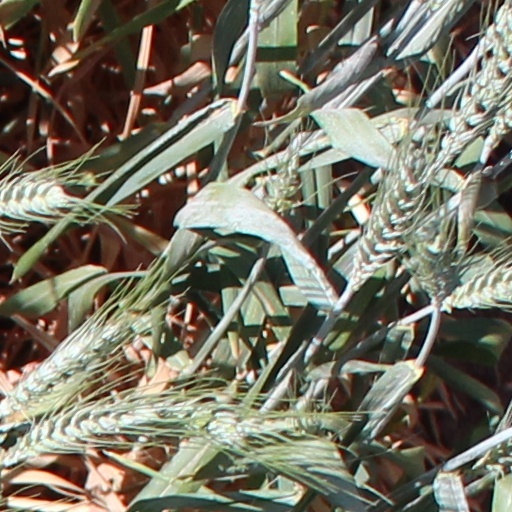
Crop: wheat